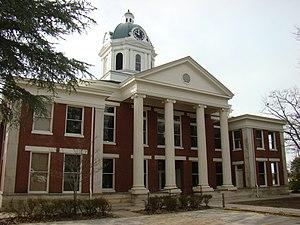
Toccoa est une ville de Géorgie, aux États-Unis. Il s'agit du siège du comté de Stephens.